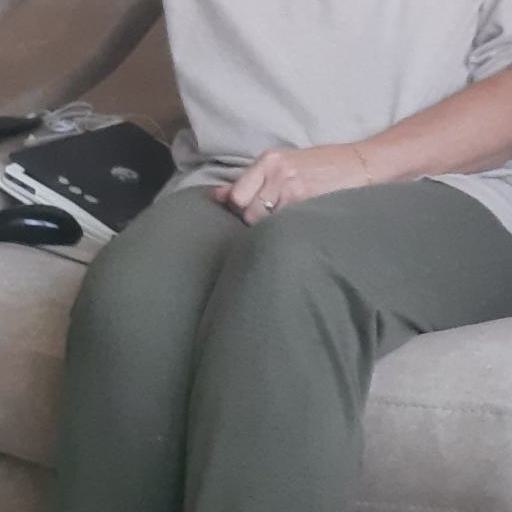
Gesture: no_gesture